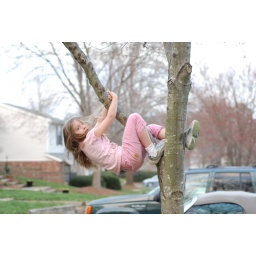
The tree in front of our house is a big hit with Ali &amp;amp; all the neighborhood kids.